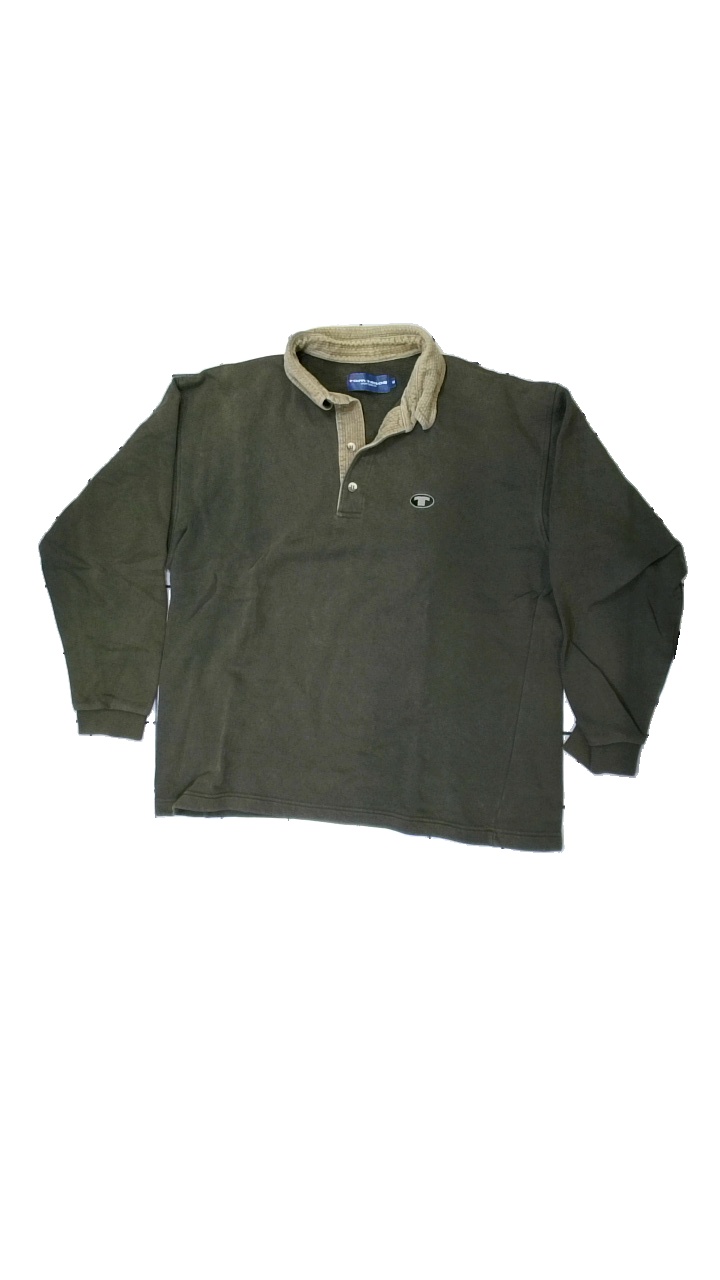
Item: Sweater (Men)
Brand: Tom Tailor Sportswear
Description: Green and beige sweater from Tom Tailor Sportswear, size M. Poor condition.
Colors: Green, Beige
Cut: Regular
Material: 100% cott
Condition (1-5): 2
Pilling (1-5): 5
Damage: sunbleached spots
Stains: Major
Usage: Recycle
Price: <50